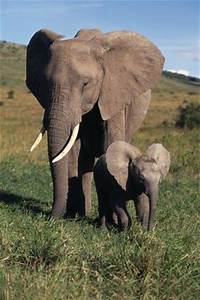
Label: elephant